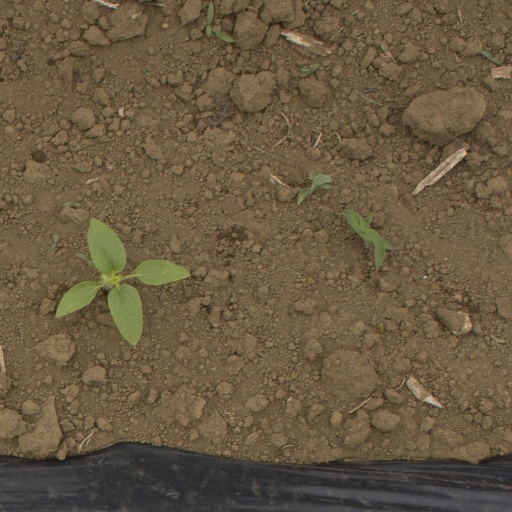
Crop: Jerusalem artichoke